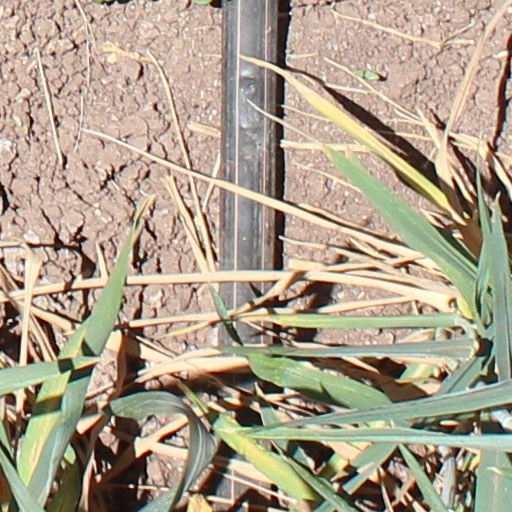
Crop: wheat